Vindhyan Ecology and Natural History Foundation

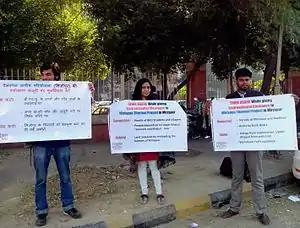
Members of Vindhya Bachao protesting against the Mirzapur Thermal Power Plant of Welspun Energy outside the SCOPE Complex, New Delhi on 18 November 2013

VENHF under the banner of Vindhya Bachao opposed the 1320 MW Coal Based Thermal Power Station in Mirzapur proposed by Ms Welspun Energy U.P. Private Limited since the year 2013. In a site visit report published by Vindhya Bachao in September 2013 it was claimed that the project proponent concealed the information on the presence of forests and several Schedule I species under Wildlife Protection Act, 1972 in the EIA Report is submitted to the Ministry of Environment and Forests (India). In 2013 it was reported by Down to Earth that the plan was "mired in controversy following allegations that the company concealed information about the presence of forestland and endangered wildlife at the project site. The farmers in the region have also been protesting against the project, alleging the company bought land for the project by cheating them." Debadityo Sinha, founder of VENHF in his articles claimed that the project will be a threat to river Ganga and the upper Khajuri Reservoir for drinking and irrigation. It was apprehended that the project if comes into existence will also threaten a historic waterfall of Mirzapur known as Wyndham Fall and will also jeopardise the drinking water supply of the newly established Rajiv Gandhi South campus of Banaras Hindu University. He also made an allegation that the Public Hearing process for the project was greatly compromised and local people were prohibited from entering the public hearing premises. In a research paper published by VENHF in an international open-source scientific journal "Present Environment and Sustainable Development" of Walter de Gruyter in its October 2015 edition, the land use land cover map of the project site was submitted by the company is contradicted.